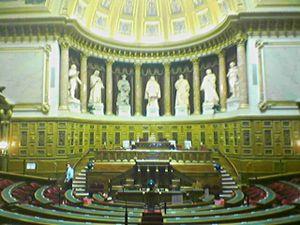
L'hémicycle du Sénat.